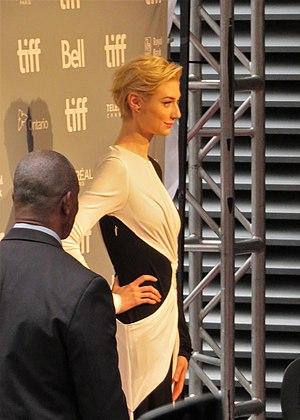
Elizabeth Debicki est une actrice australienne, née le 24 août 1990 à Paris. Après avoir fait ses débuts au cinéma dans My Best Men, elle est révélée au grand public avec son rôle de Jordan Baker dans Gatsby le Magnifique de Baz Luhrmann, qui lui permet d'obtenir le AACTA Award de la meilleure actrice dans un second rôle. Ses autres films notables au cinéma comprennent Agents très spéciaux : Code UNCLE, Les Gardiens de la Galaxie 2 et plus récemment Les Veuves.